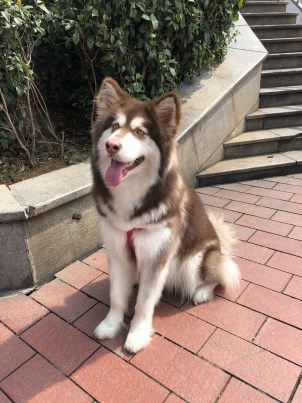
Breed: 1324-n000004-malamute